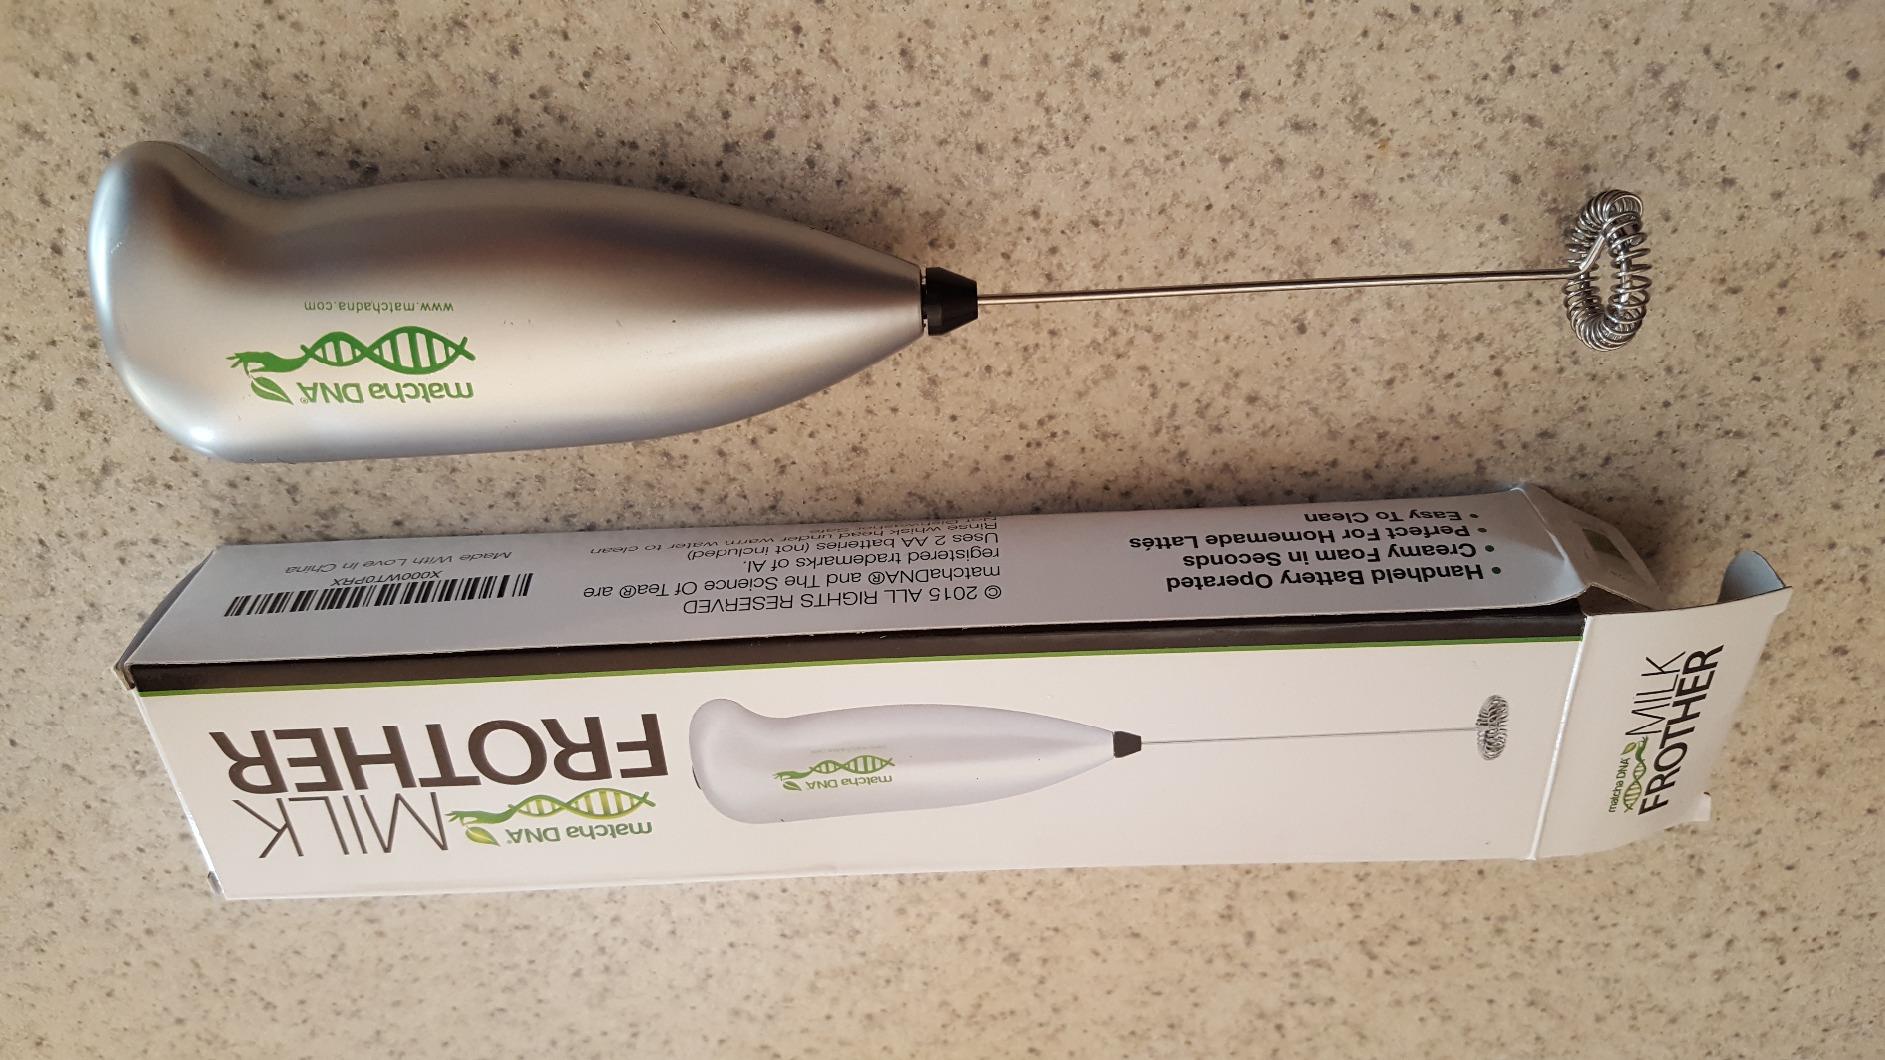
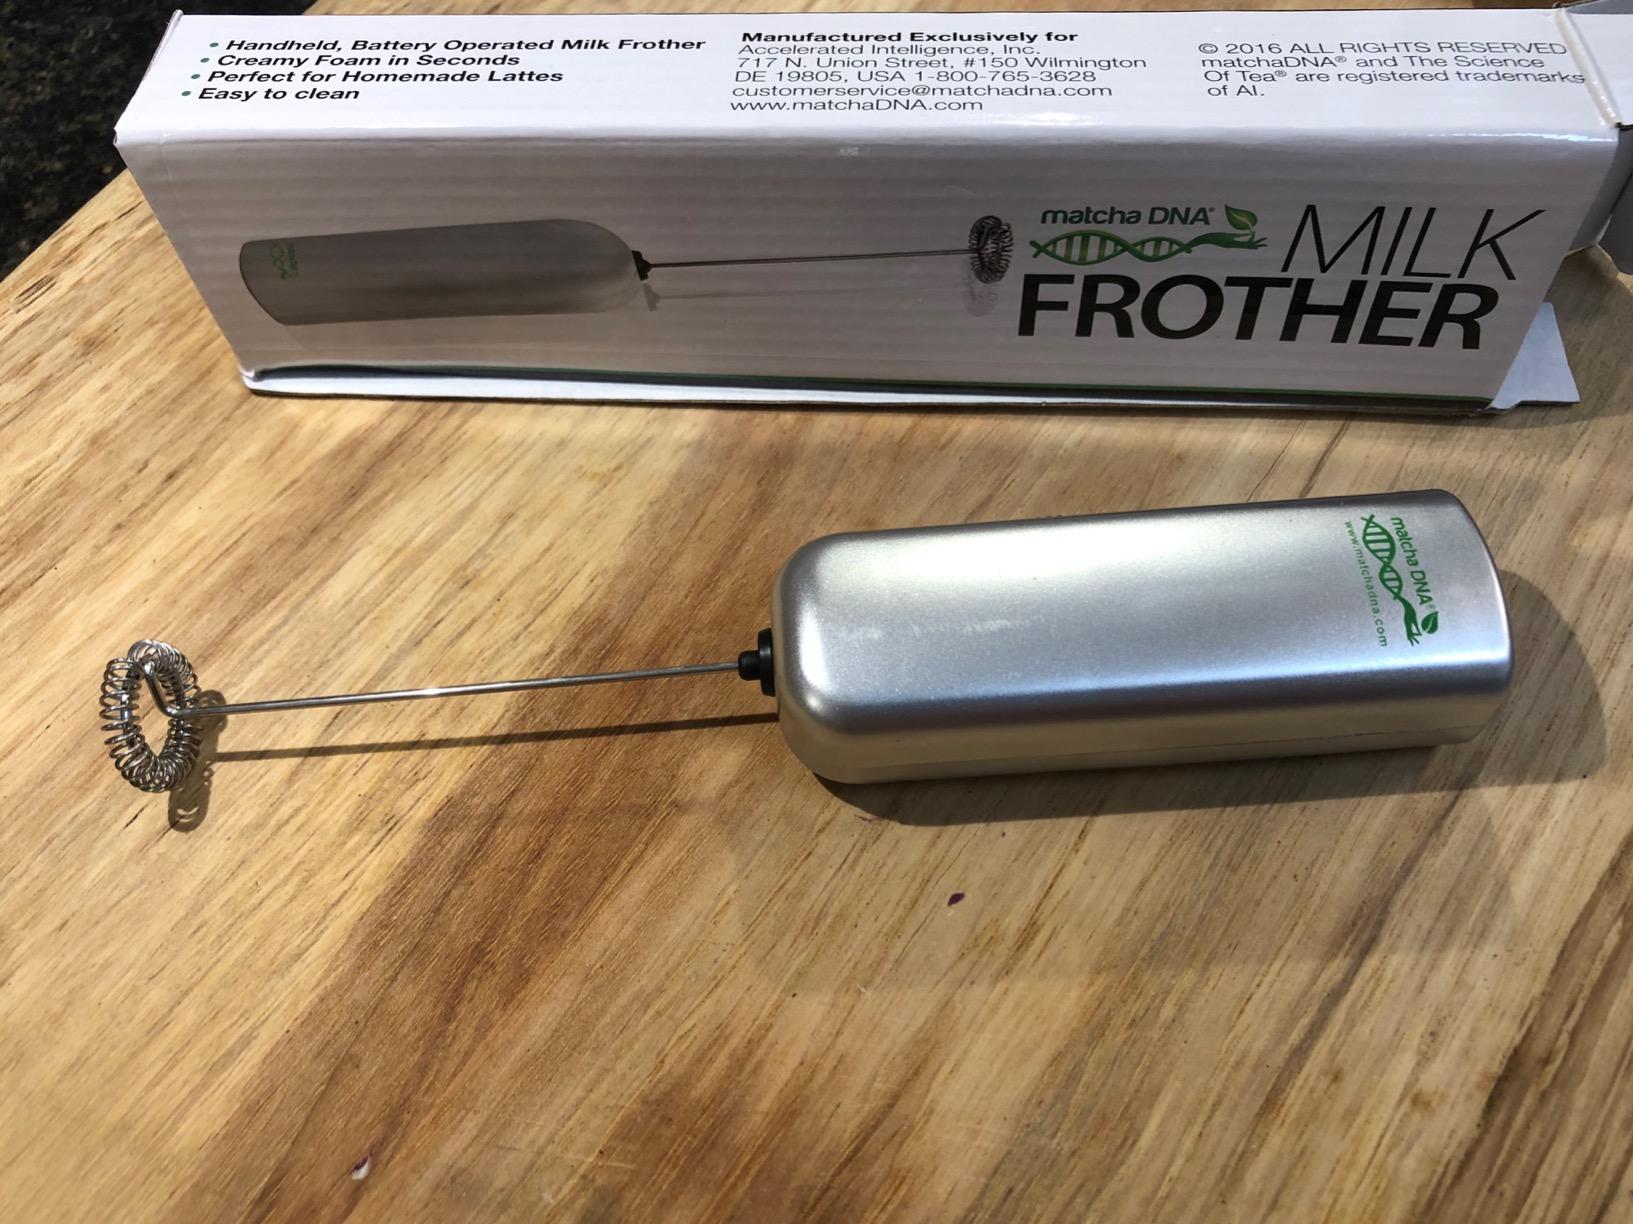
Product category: items_mixer
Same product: no